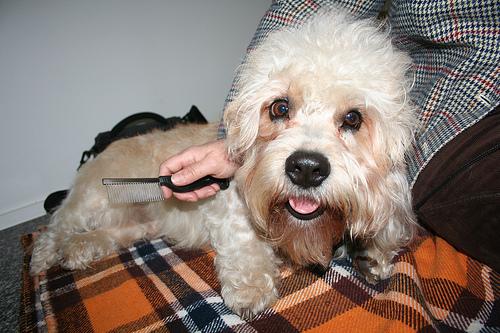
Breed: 211-n000052-Dandie_Dinmont